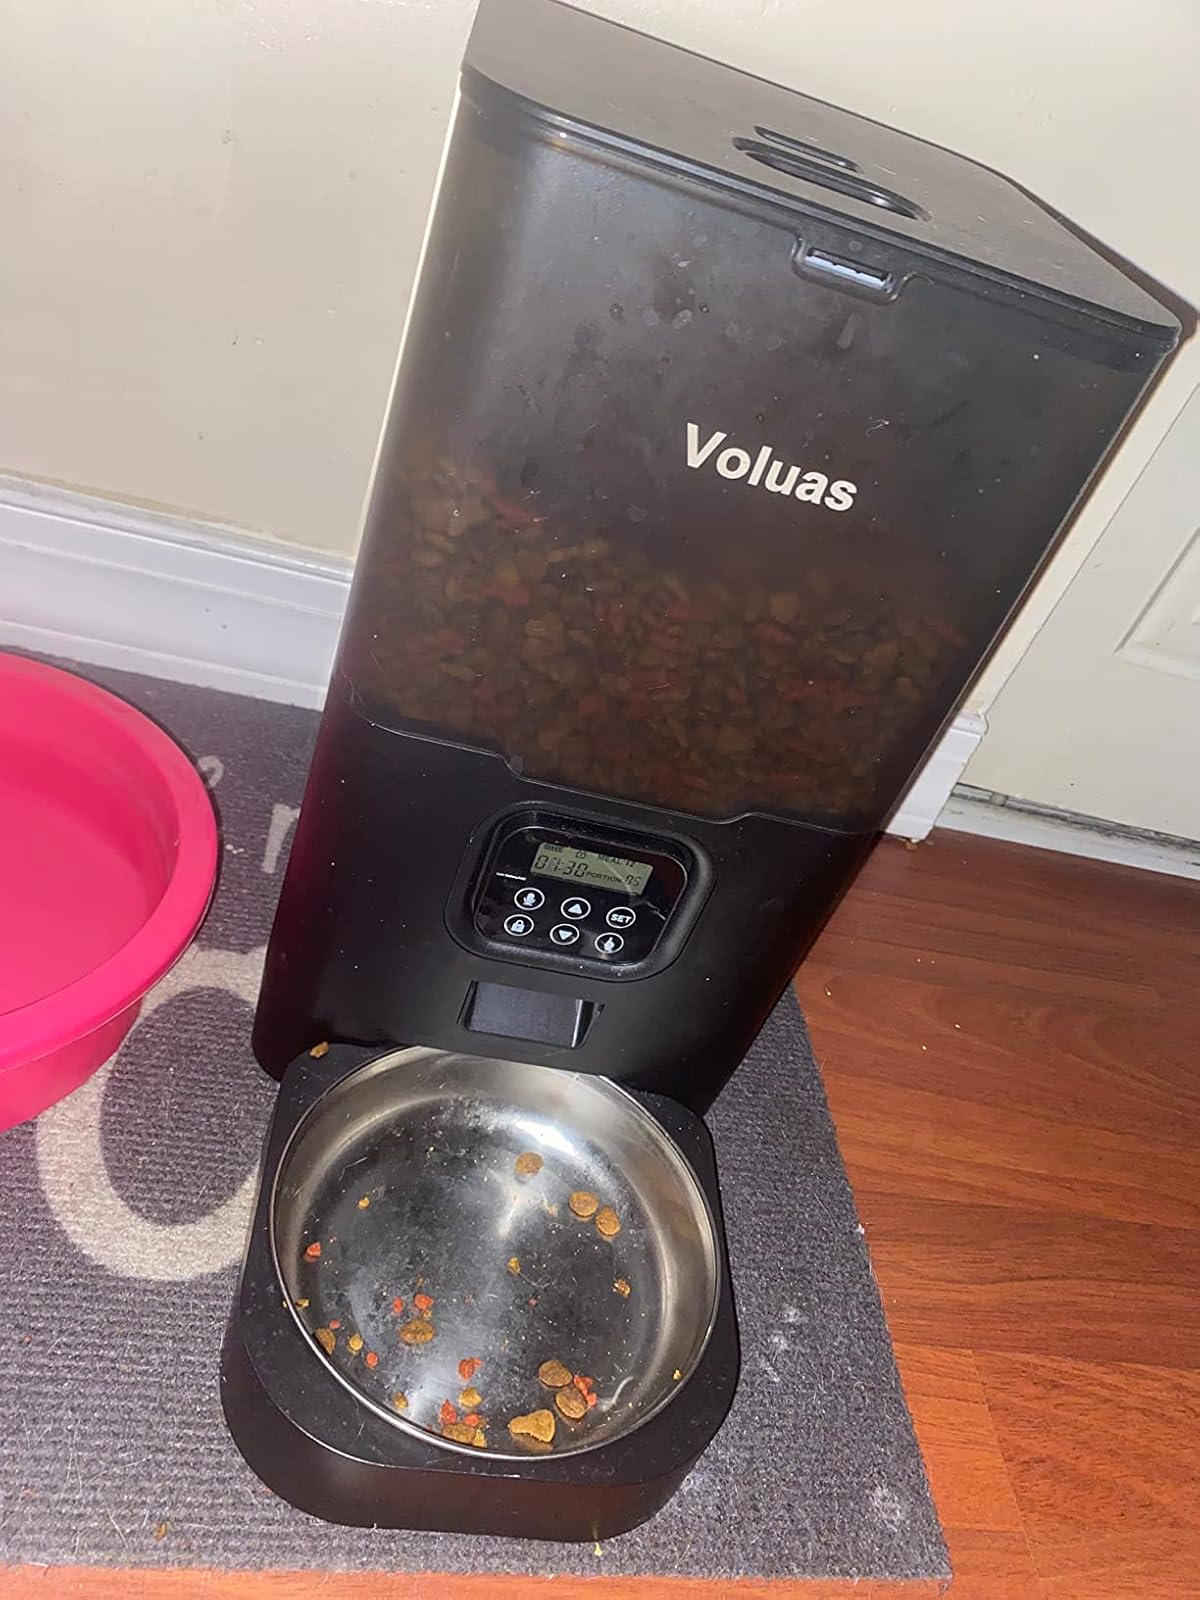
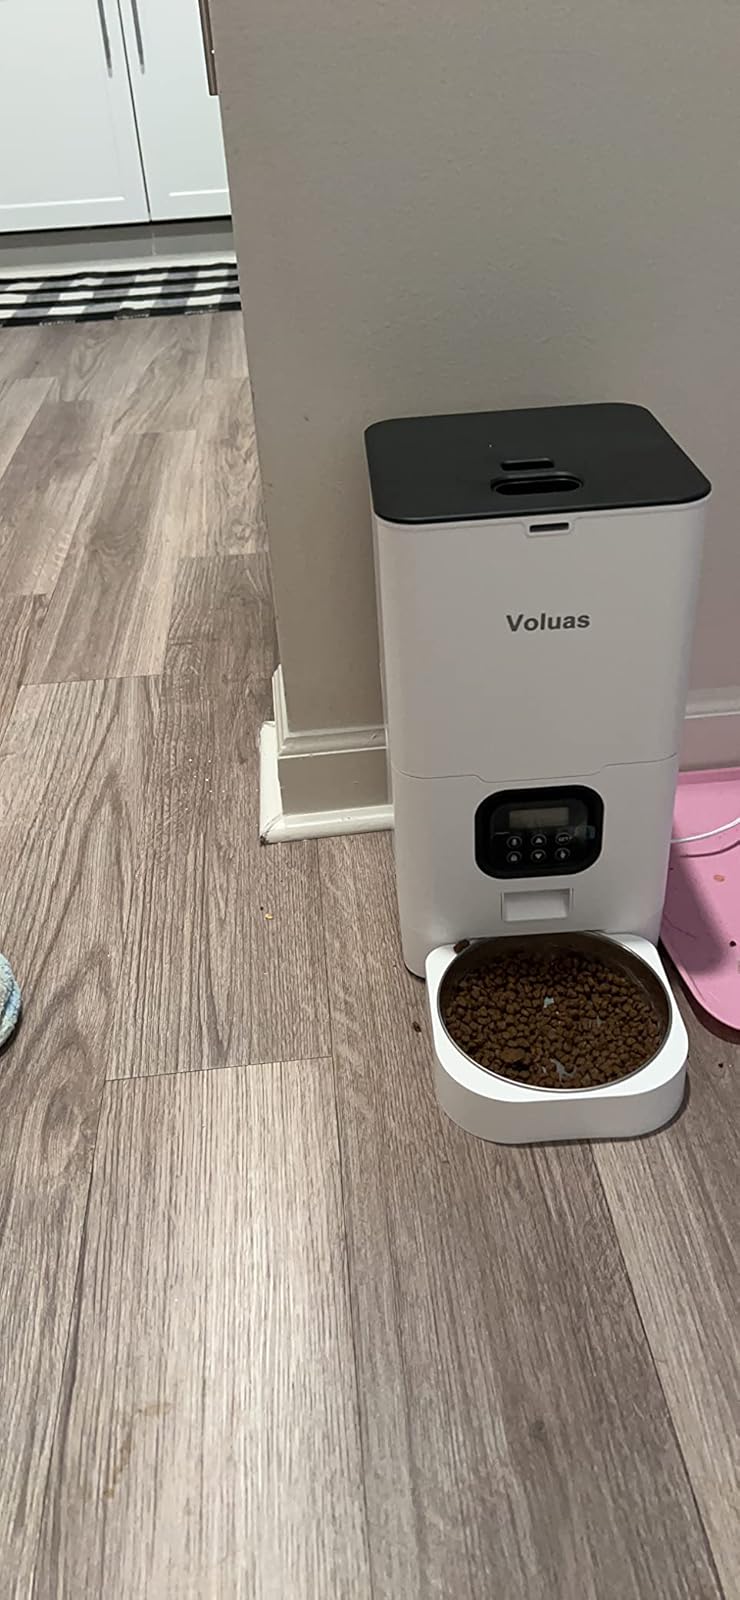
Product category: items_feeder
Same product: no